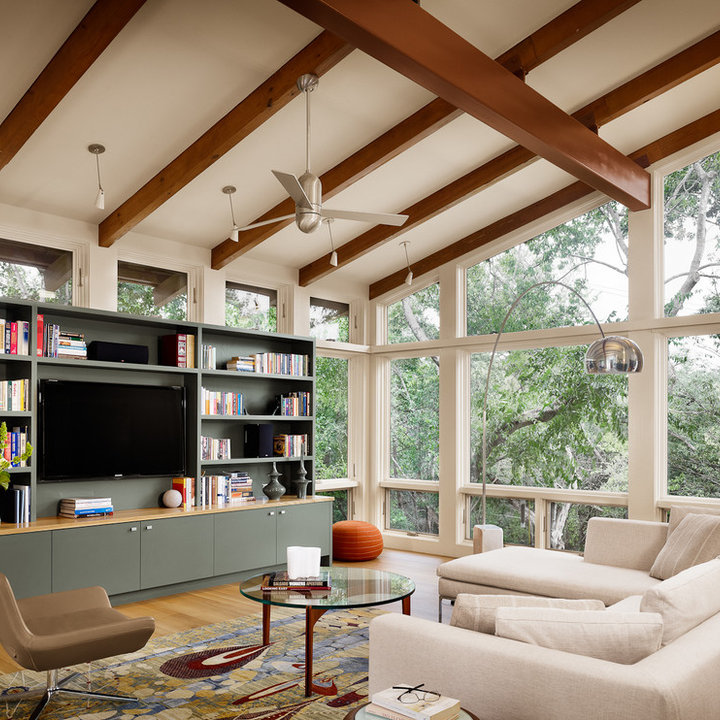
Style: Modern